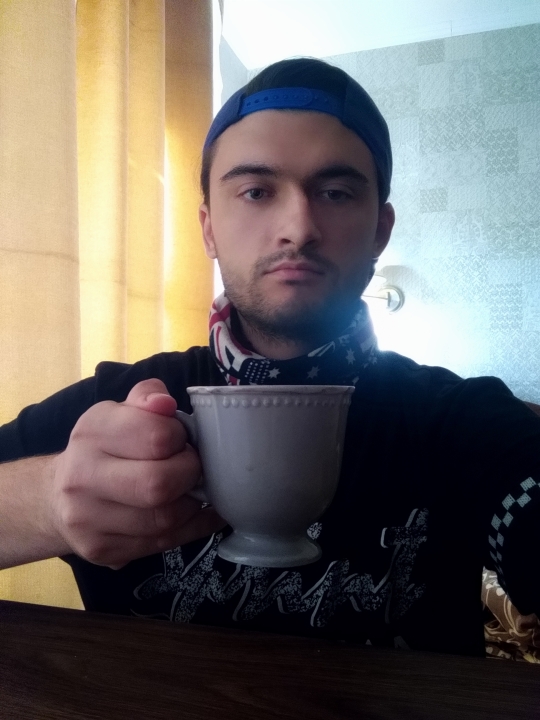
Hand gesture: no_gesture